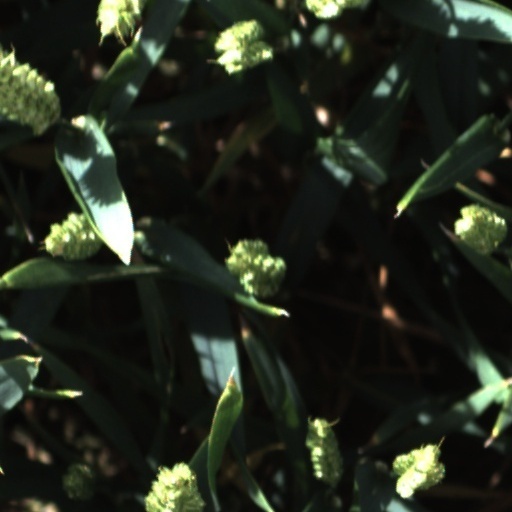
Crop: wheat